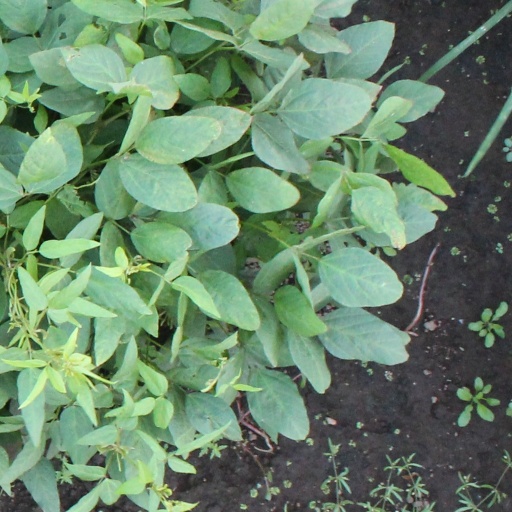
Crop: soybean